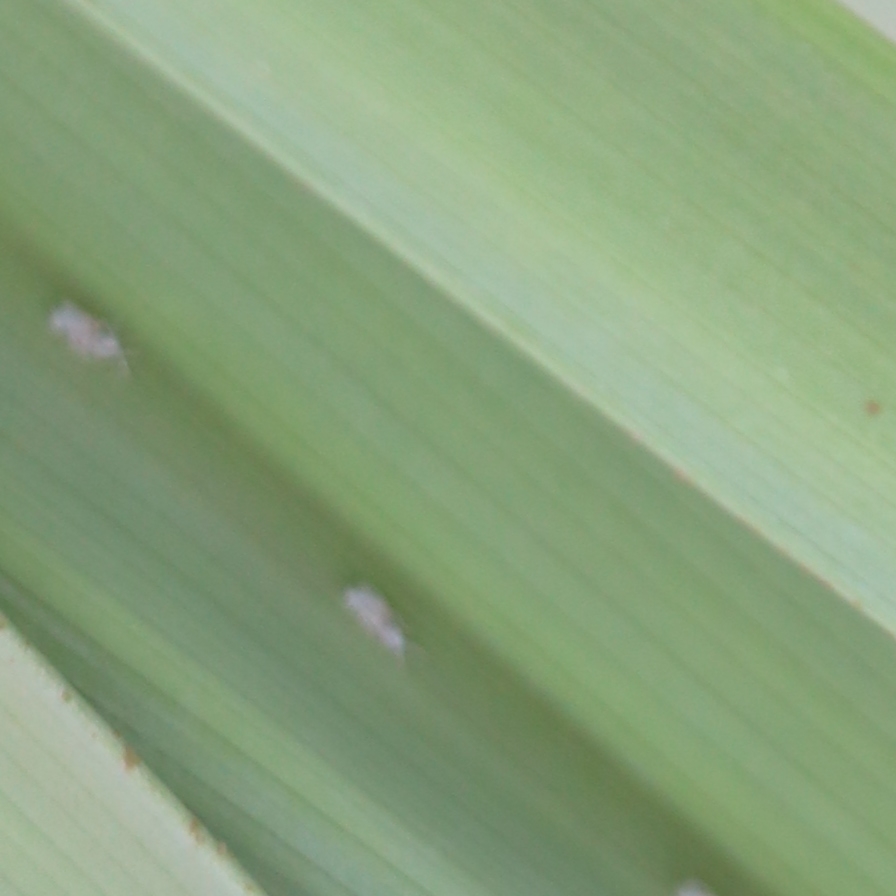
Label: Bug